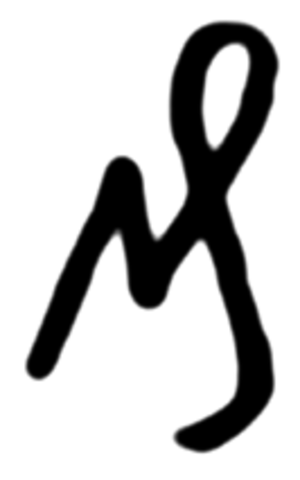
Le pfennig était une subdivision du Deutsche Mark et des monnaies allemandes antérieures.